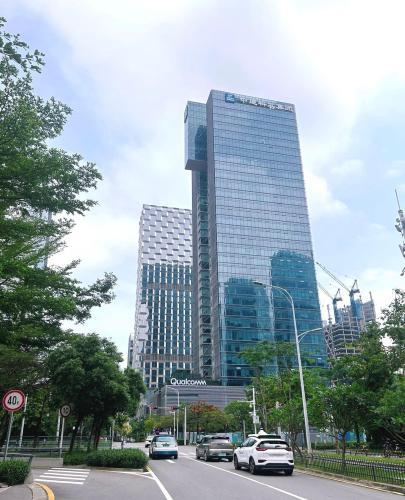
地标名称：中建科工大厦
所在城市：深圳市·南山区